Srettha Thavisin

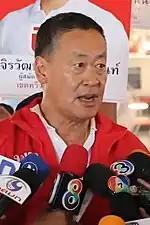
Srettha giving an interview during the campaign in 2023

The 2013–2014 Thai political crisis was a period of significant political unrest in Thailand. During this time, Srettha expressed opposition to the People's Democratic Reform Committee. Following the 2014 coup, he complied with a summons from the National Council for Peace and Order, reporting to the Royal Thai Army auditorium.